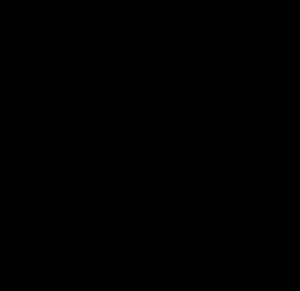
La Bakélite est la marque de fabrique d'un matériau de la classe des phénoplastes dont la nomenclature chimique officielle est anhydrure de polyoxybenzylméthylèneglycol. Ce fut le premier plastique fait de polymères synthétiques du benzène sous solvants. Elle fut développée entre 1907 et 1909 par le chimiste belge Leo Baekeland.